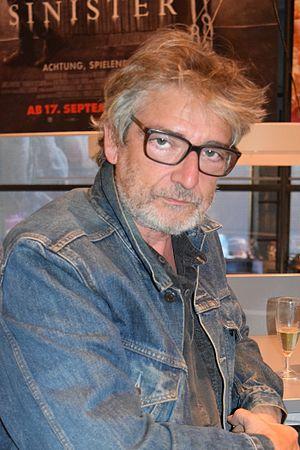
Le régisseur de cinema Manuel Huerga à la présentation du film Barcelona, la Rose de Feu, au cinema berlinois CinemaxX (Potsdamer Platz, Berlin). Le producteur catalan Jaume Roure et Josep Guardiola, narrateur de la version catalane du film, furent aussi présents à l'acte. Mercredi, 9 de septembre de 2015.